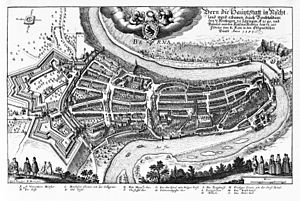
Bern / Historie
Kort over Bern anno 1549.
Bern er forbundshovedstad i Schweiz og landets fjerdestørste by med 133.798 indbyggere. Floden Aare flyder gennem byen. Bern er administrativt center i den tosprogede Kanton Bern, der er den næstmest befolkede af Schweiz' 26 kantoner. Den gamle bydel i Bern er på UNESCOs Verdensarvsliste.